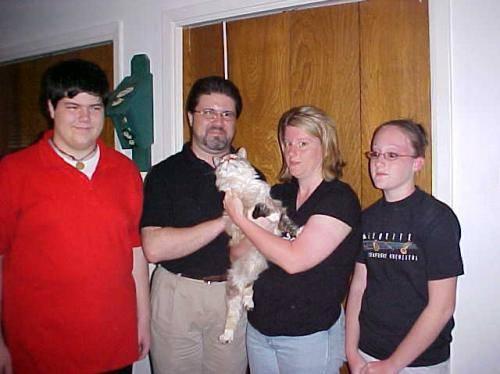
cat